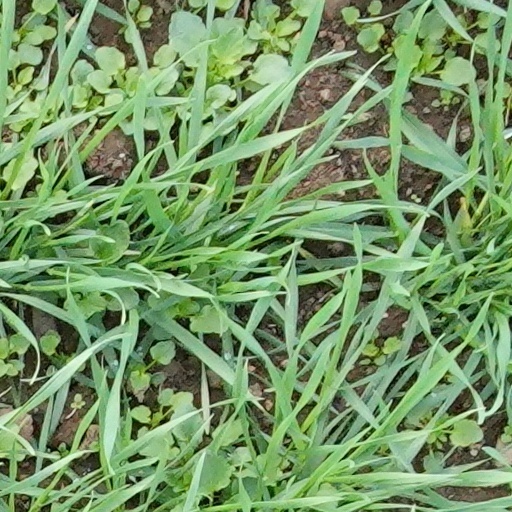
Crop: wheat